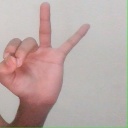
अक्षर: ण